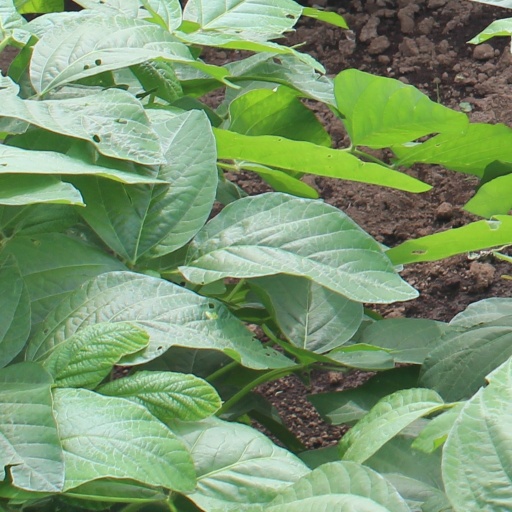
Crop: soybean